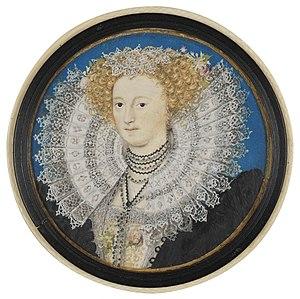
Mary Sidney, comtesse de Pembroke, est une femme de lettres britannique, l'une des mieux éduquées de son temps, qui développa avec son frère, le poète Philip Sidney, l'un des plus prestigieux cercles littéraires de l'histoire anglaise.
Le titre de comte et comtesse de Pembroke, associé au château de Pembroke dans le Pays de Galles, fut créé par le roi Étienne d'Angleterre probablement en 1138. Le titre a été recréé neuf fois ensuite, toujours dans la pairie d'Angleterre.
Nicholas Hilliard est un orfèvre et un enlumineur anglais plus connu comme portraitiste en miniatures à la cour d'Élisabeth Iʳᵉ d'Angleterre et de Jacques Iᵉʳ d'Angleterre. Il est réputé pour ses petites miniatures ovales bien qu'il ait parfois utilisé des formats plus importants, jusqu'à 25 centimètres. Pendant quarante-cinq ans, il a connu un indéniable succès artistique mais des problèmes financiers continus.